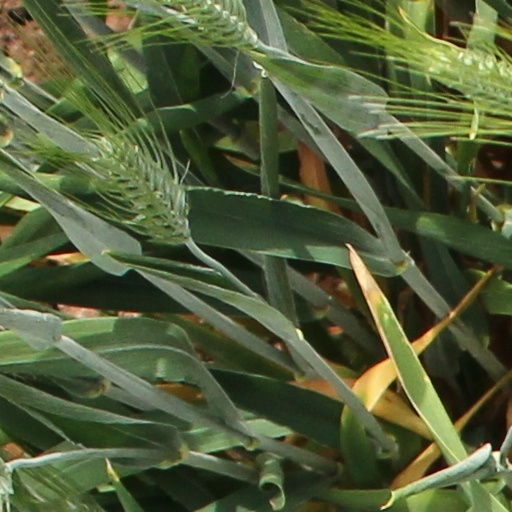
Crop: wheat